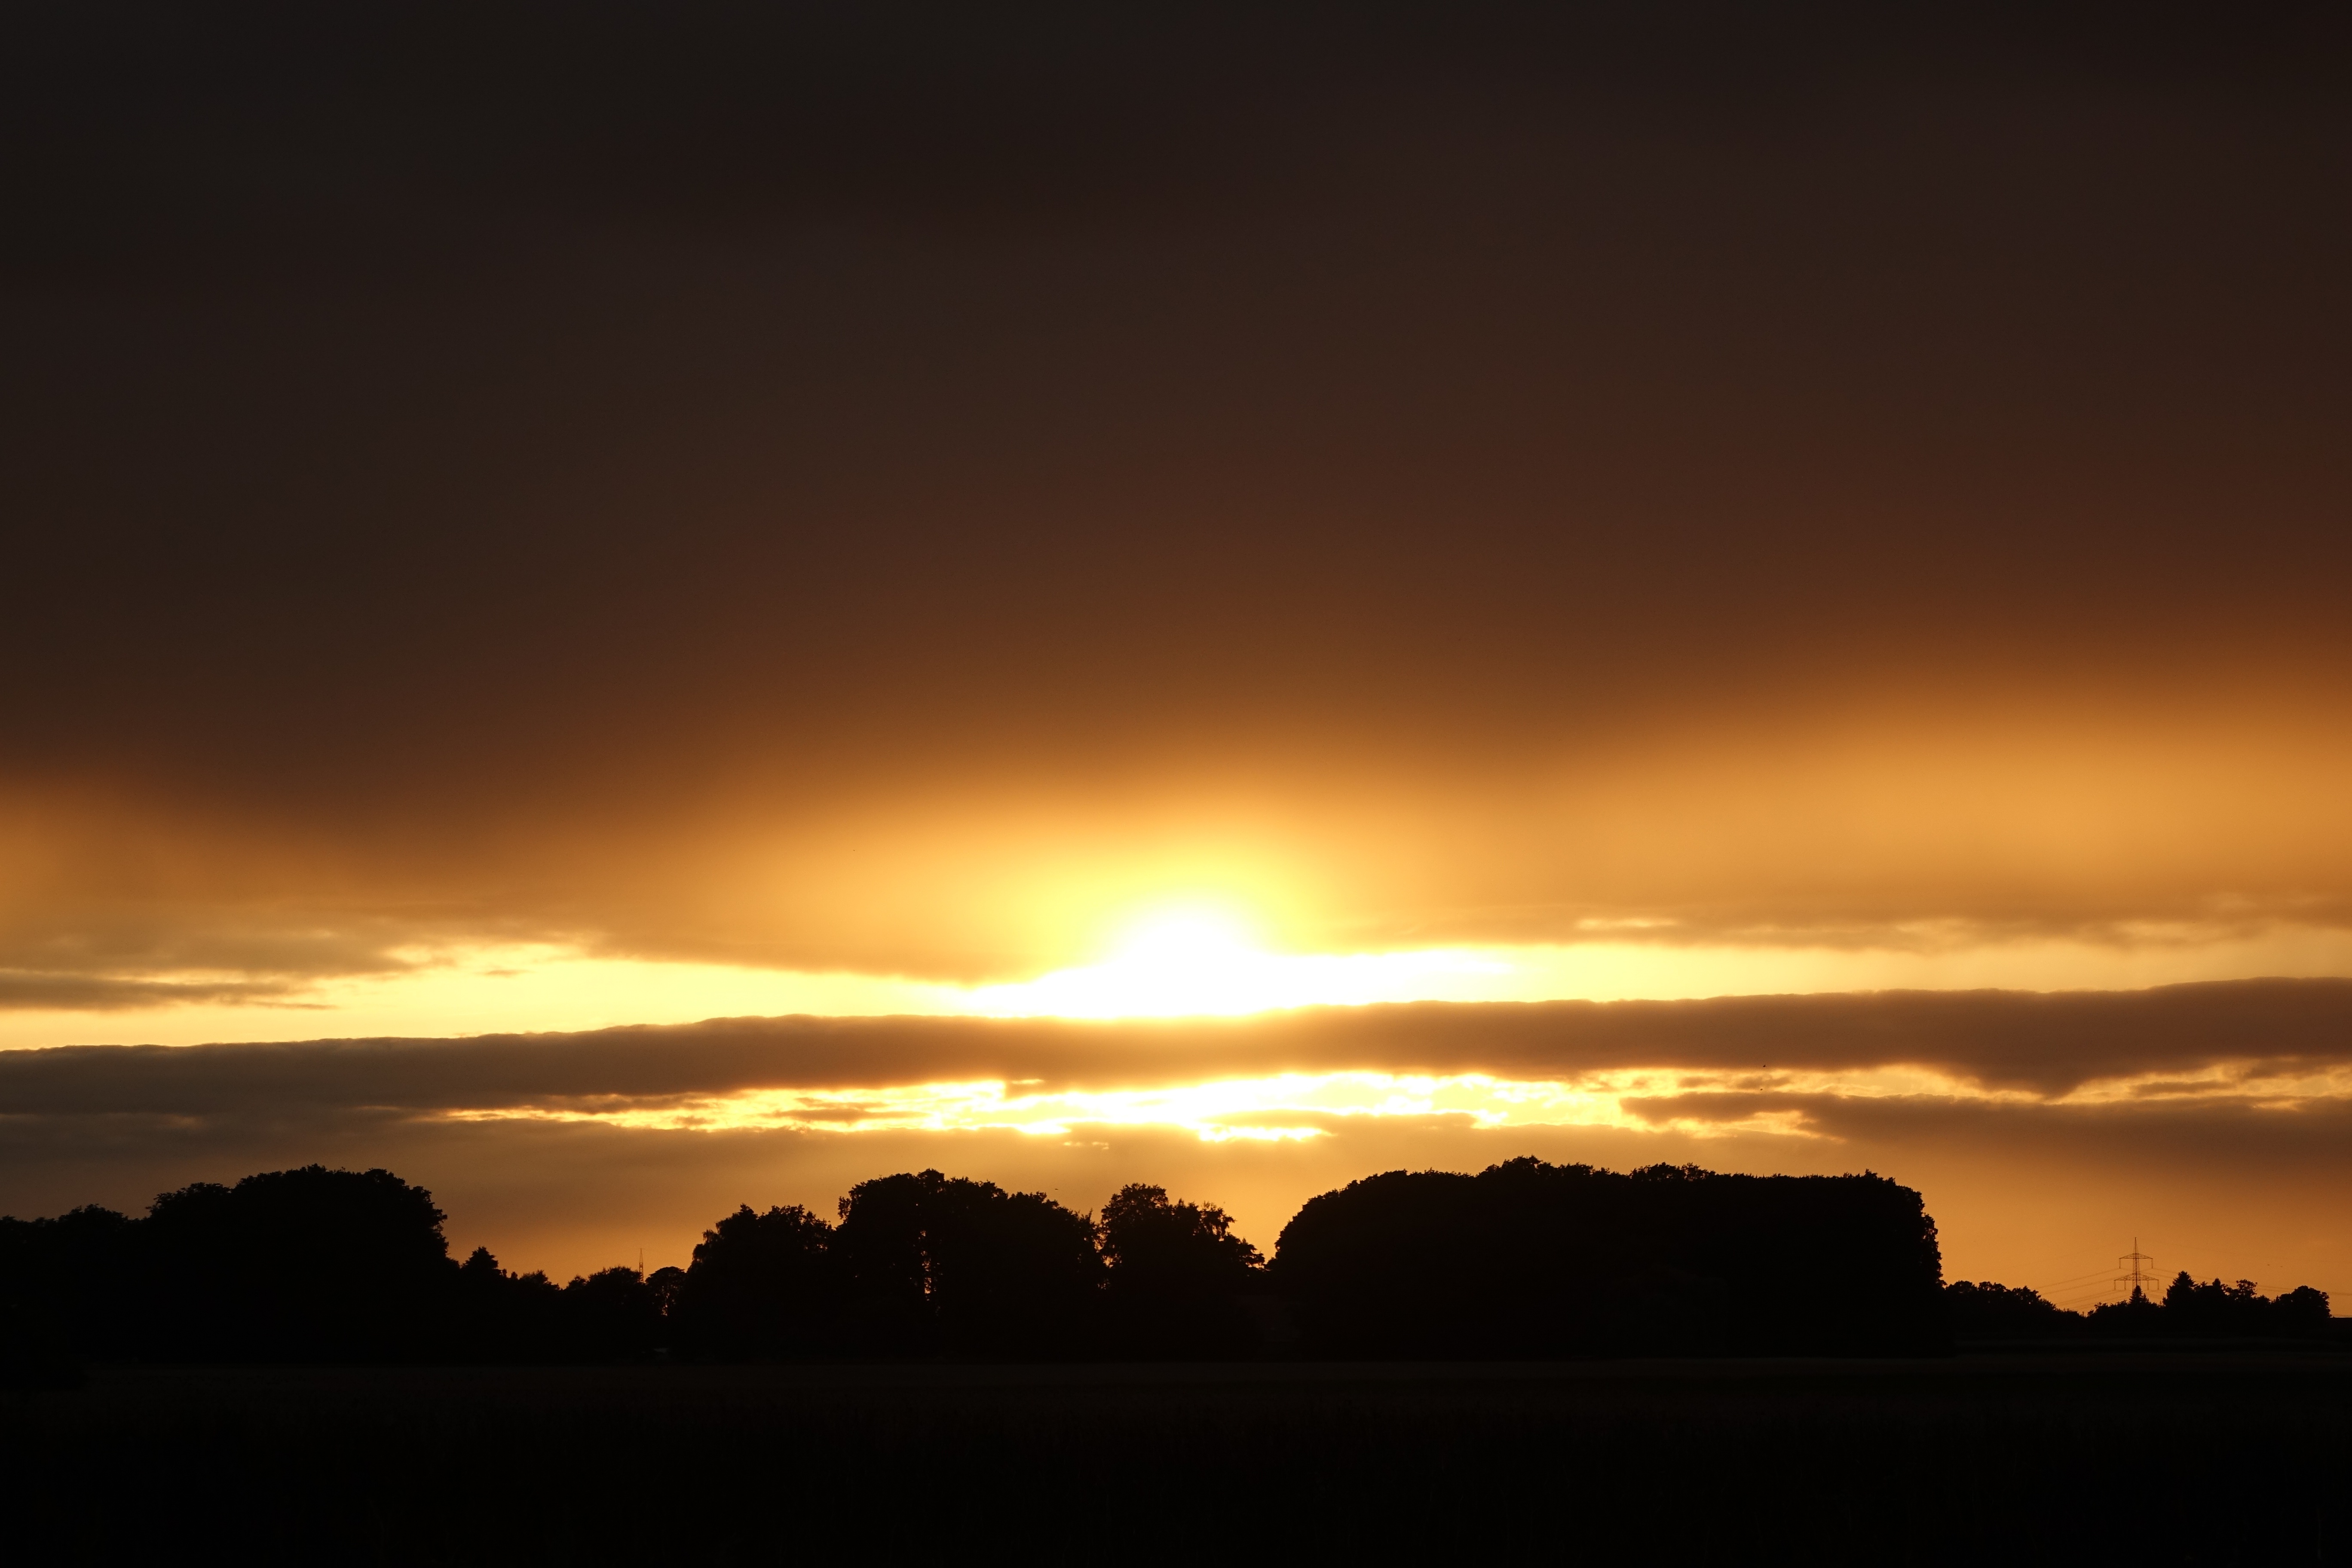
horizon, cloud, sky, sun, sunrise, sunset, sunlight, morning, dawn, atmosphere, dusk, evening, clouds, afterglow, atmospheric phenomenon, red sky at morning